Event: Nepal Earthquake
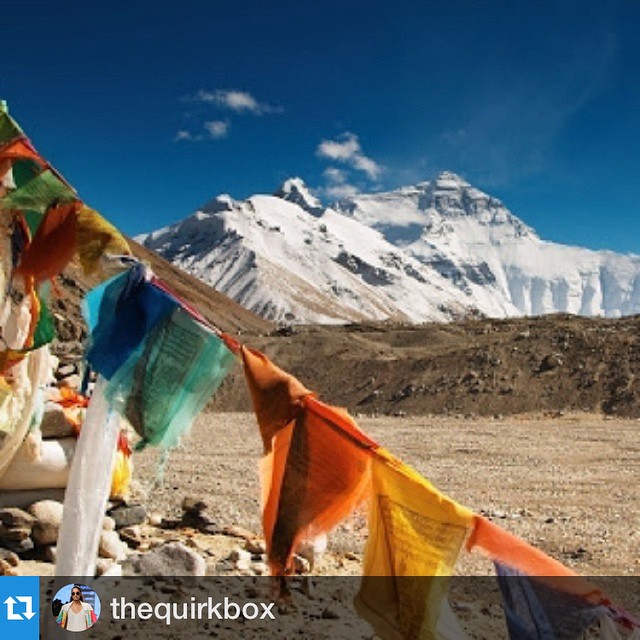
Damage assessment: no_damage